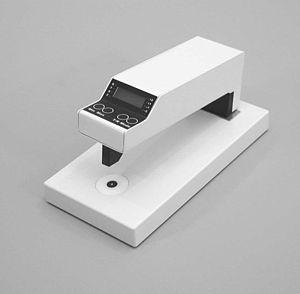
Un densitomètre est un instrument permettant de mesurer la densité optique de matériaux photographiques transparents ou opaques.